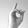
ASL letter: D